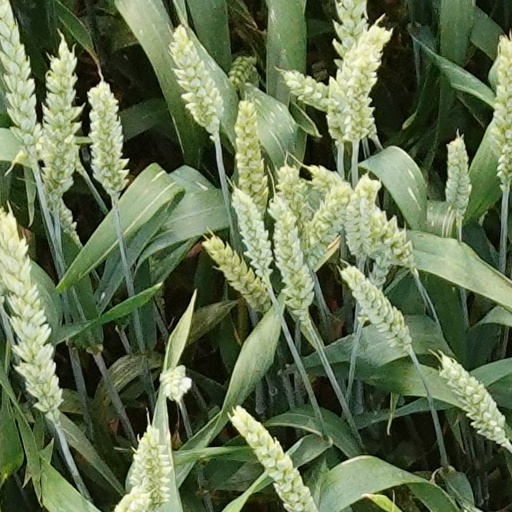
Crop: wheat